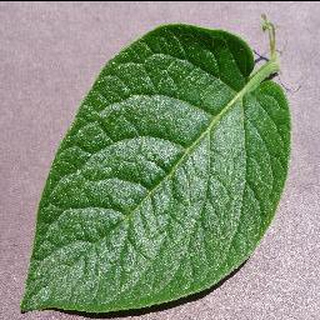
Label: healthy_potato